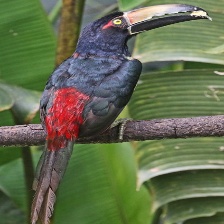
Species: COLLARED ARACARI
Scientific name: PTEROGLOSSUS TORQUATUS
ImageNet parent category: toucan